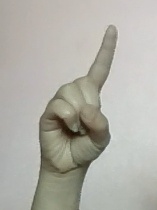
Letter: bb